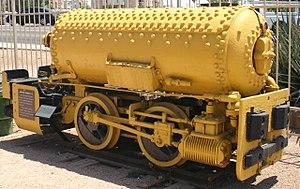
Un véhicule à air comprimé est un véhicule mû par un moteur à air comprimé, l'air étant généralement stocké dans un réservoir.